Department of Information Technology (Botswana)

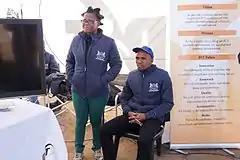

The department of information technology has several major services it provides to the government of Botswana, including the following: